Klezmer

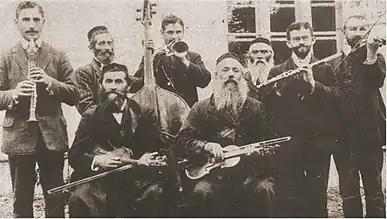
Jewish musicians of Rohatyn (west Ukraine)

The melody in klezmer music is generally assigned to the lead violin, although occasionally the flute and eventually clarinet. The other instrumentalists provide harmony, rhythm, and some counterpoint (the latter usually coming from the second violin or viola). The clarinet now often plays the melody. Brass instruments—such as the French valved cornet and keyed German trumpet—eventually inherited a counter-voice role. Modern klezmer instrumentation is more commonly influenced by the instruments of the 19th-century military bands than the earlier orchestras.